Henry Vernon (died 1515)

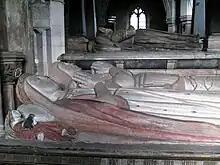
Tomb effigies of Henry Vernon and Anne Talbot

Vernon married Lady Anne Talbot (died 1494), daughter of John Talbot, 2nd Earl of Shrewsbury. Among their children were: